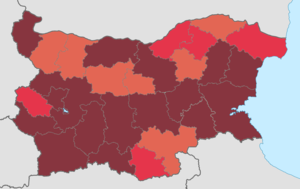
La pandémie de Covid-19 est une crise sanitaire majeure provoquée par une maladie infectieuse émergente apparue fin 2019 en Chine continentale, la maladie à coronavirus 2019, dont l'agent pathogène est le SARS-CoV-2. Ce virus est à l'origine d'une pandémie, déclarée le 11 mars 2020 par l'Organisation mondiale de la santé. En Bulgarie, elle se propage à partir du 8 mars 2020.